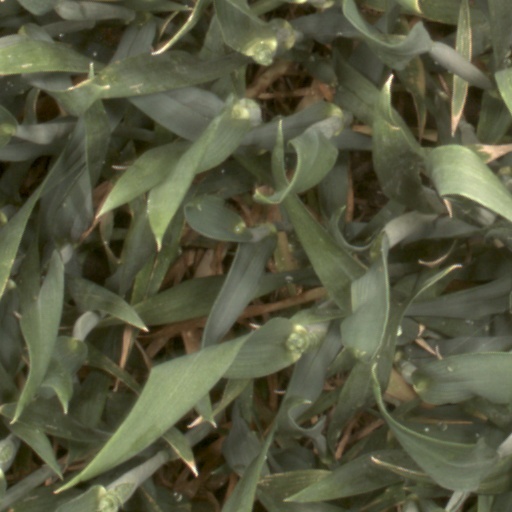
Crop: wheat